Franklin Richards (character)

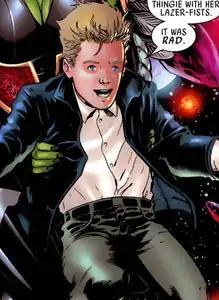
Franklin Richards.Art by Barry Kitson.

Franklin Benjamin Richards is a fictional character appearing in American comic books published by Marvel Comics. The character is a supporting character in "Fantastic Four". He has been portrayed as a child and as a novice superhero.